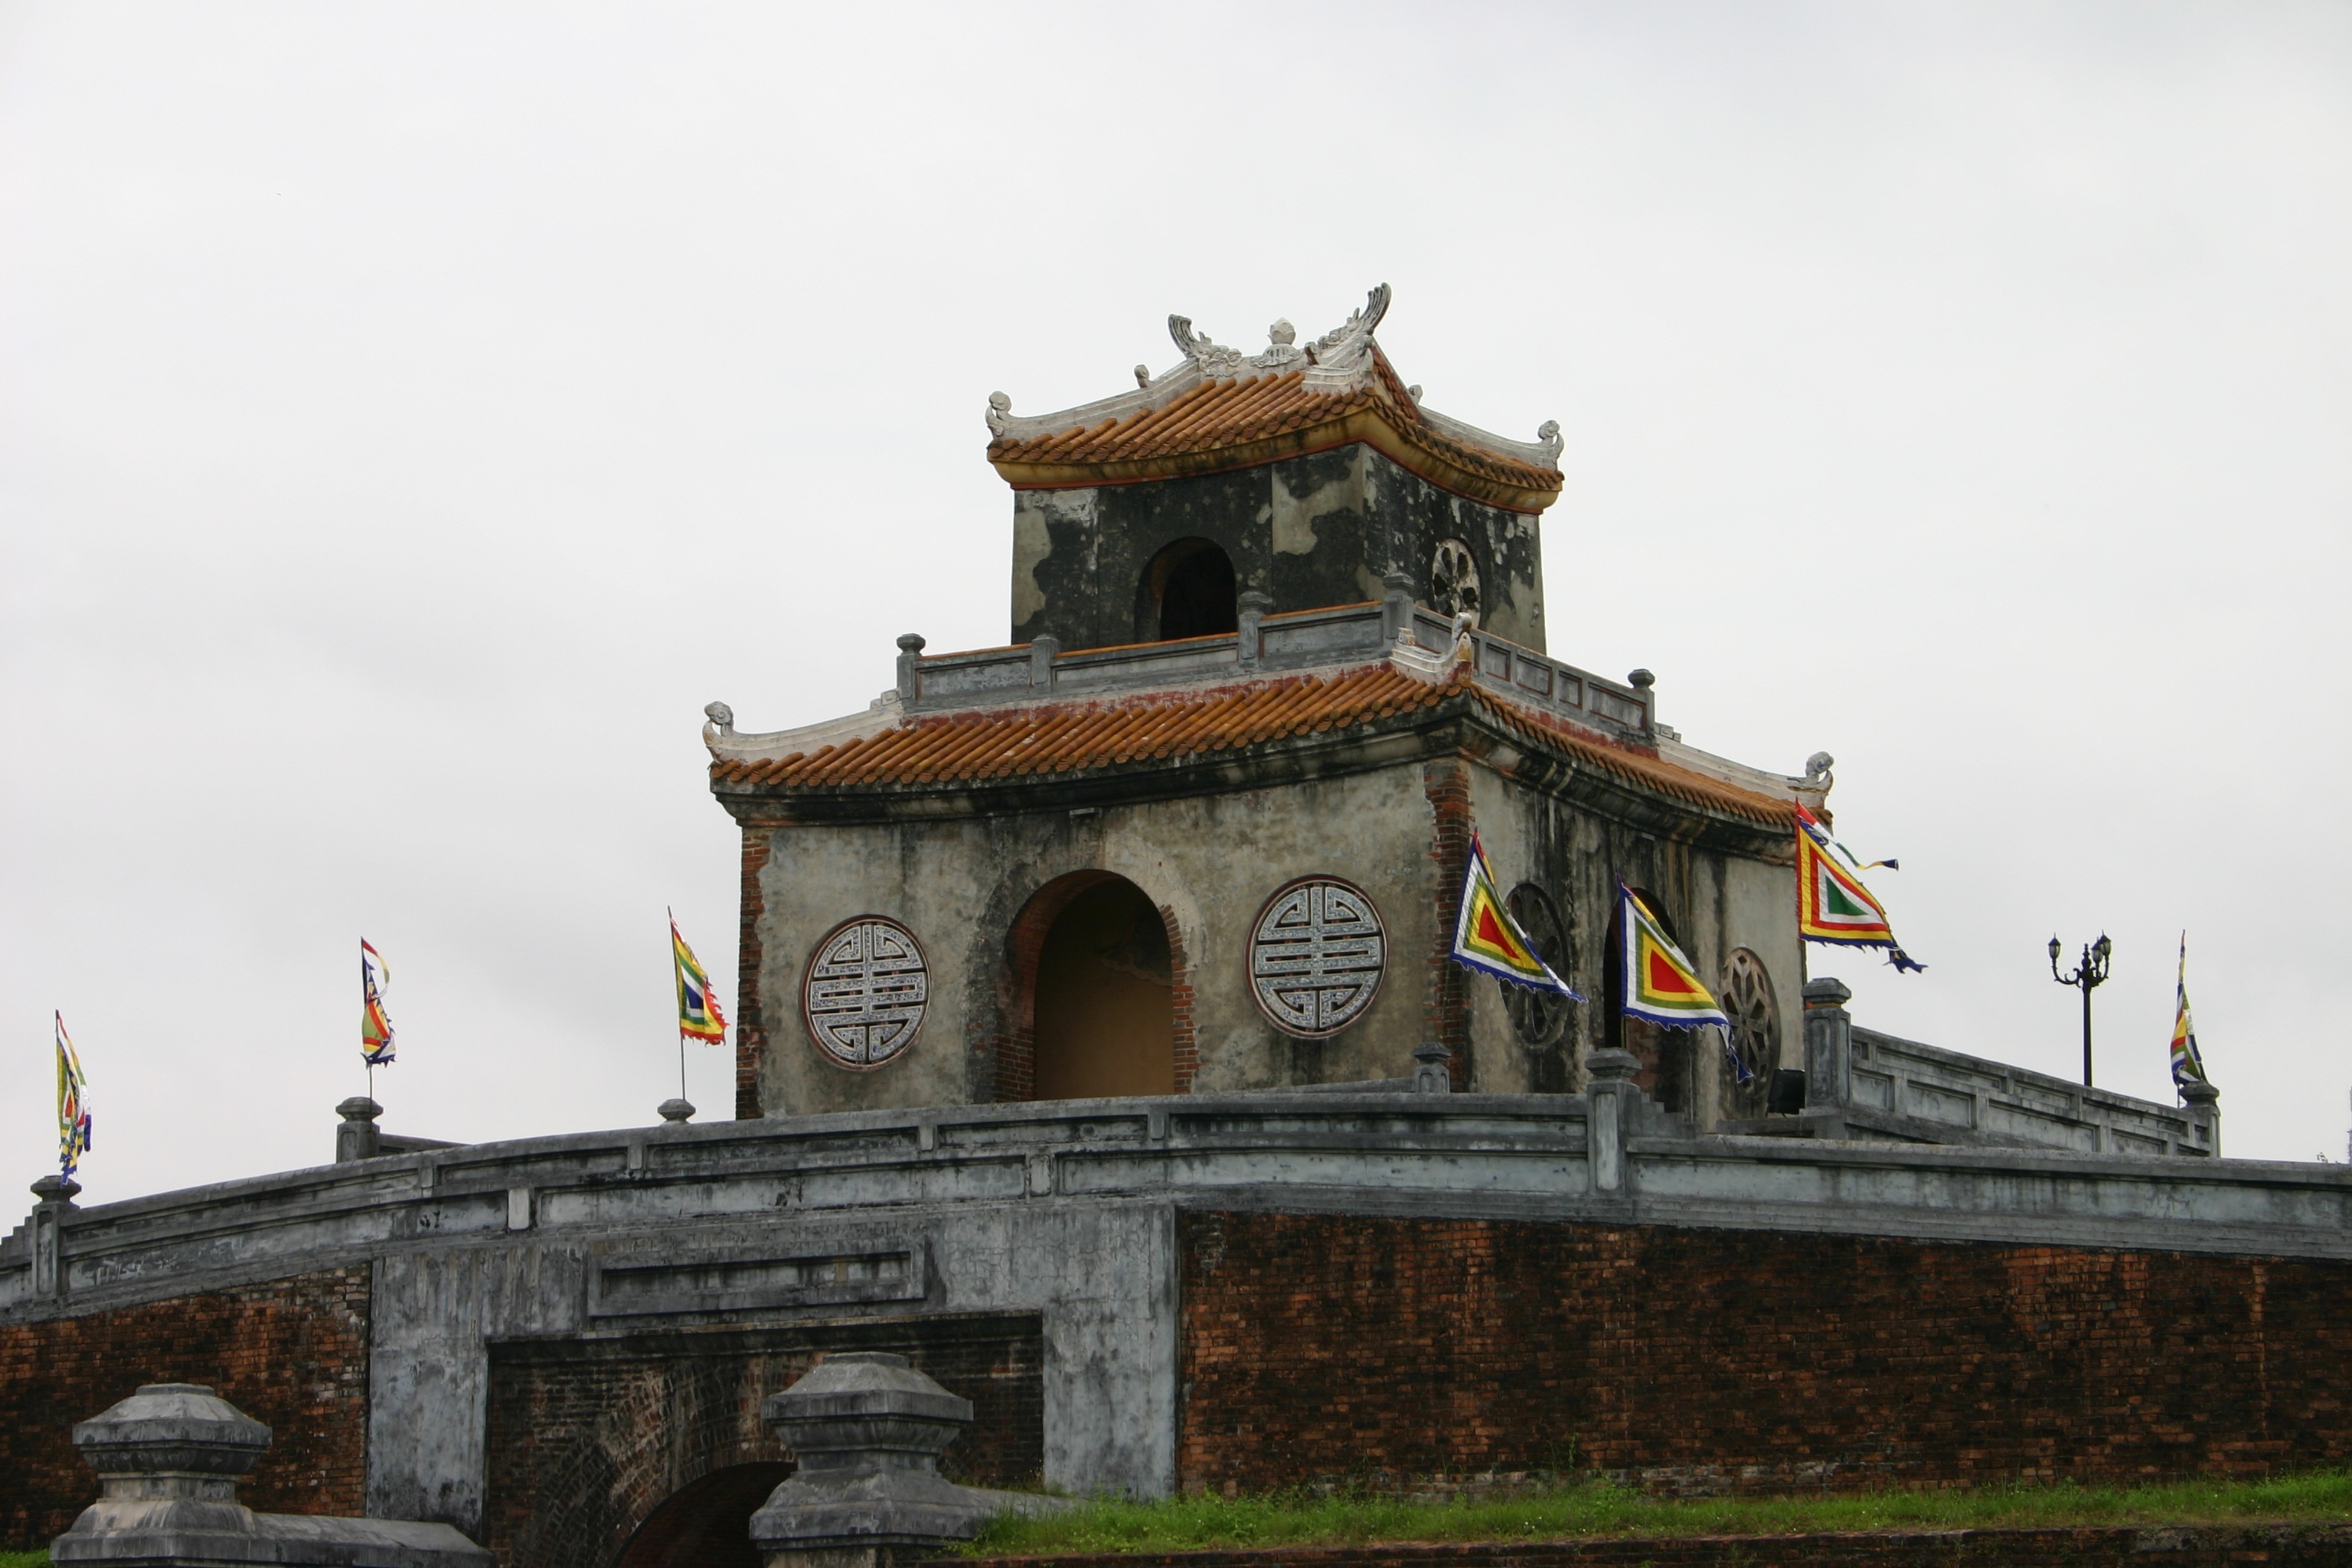
architecture, building, palace, old, travel, tower, landmark, facade, tourism, place of worship, capital, temple, monastery, emperor, ancient history